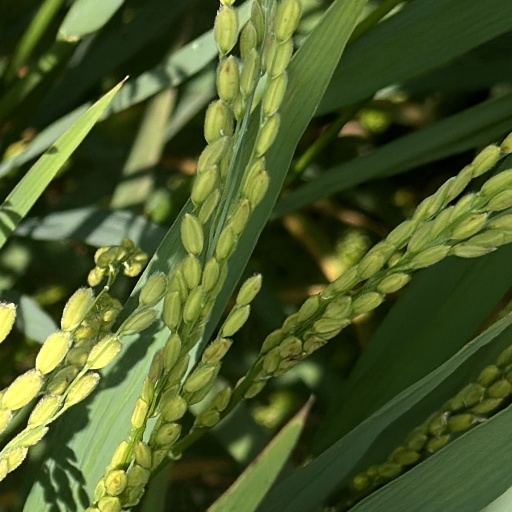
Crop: rice